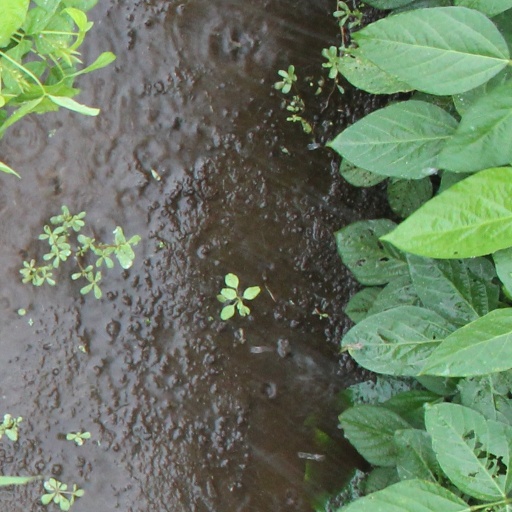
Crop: soybean